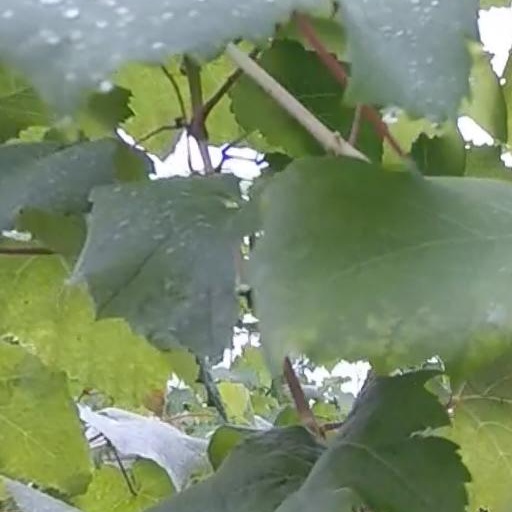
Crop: grape